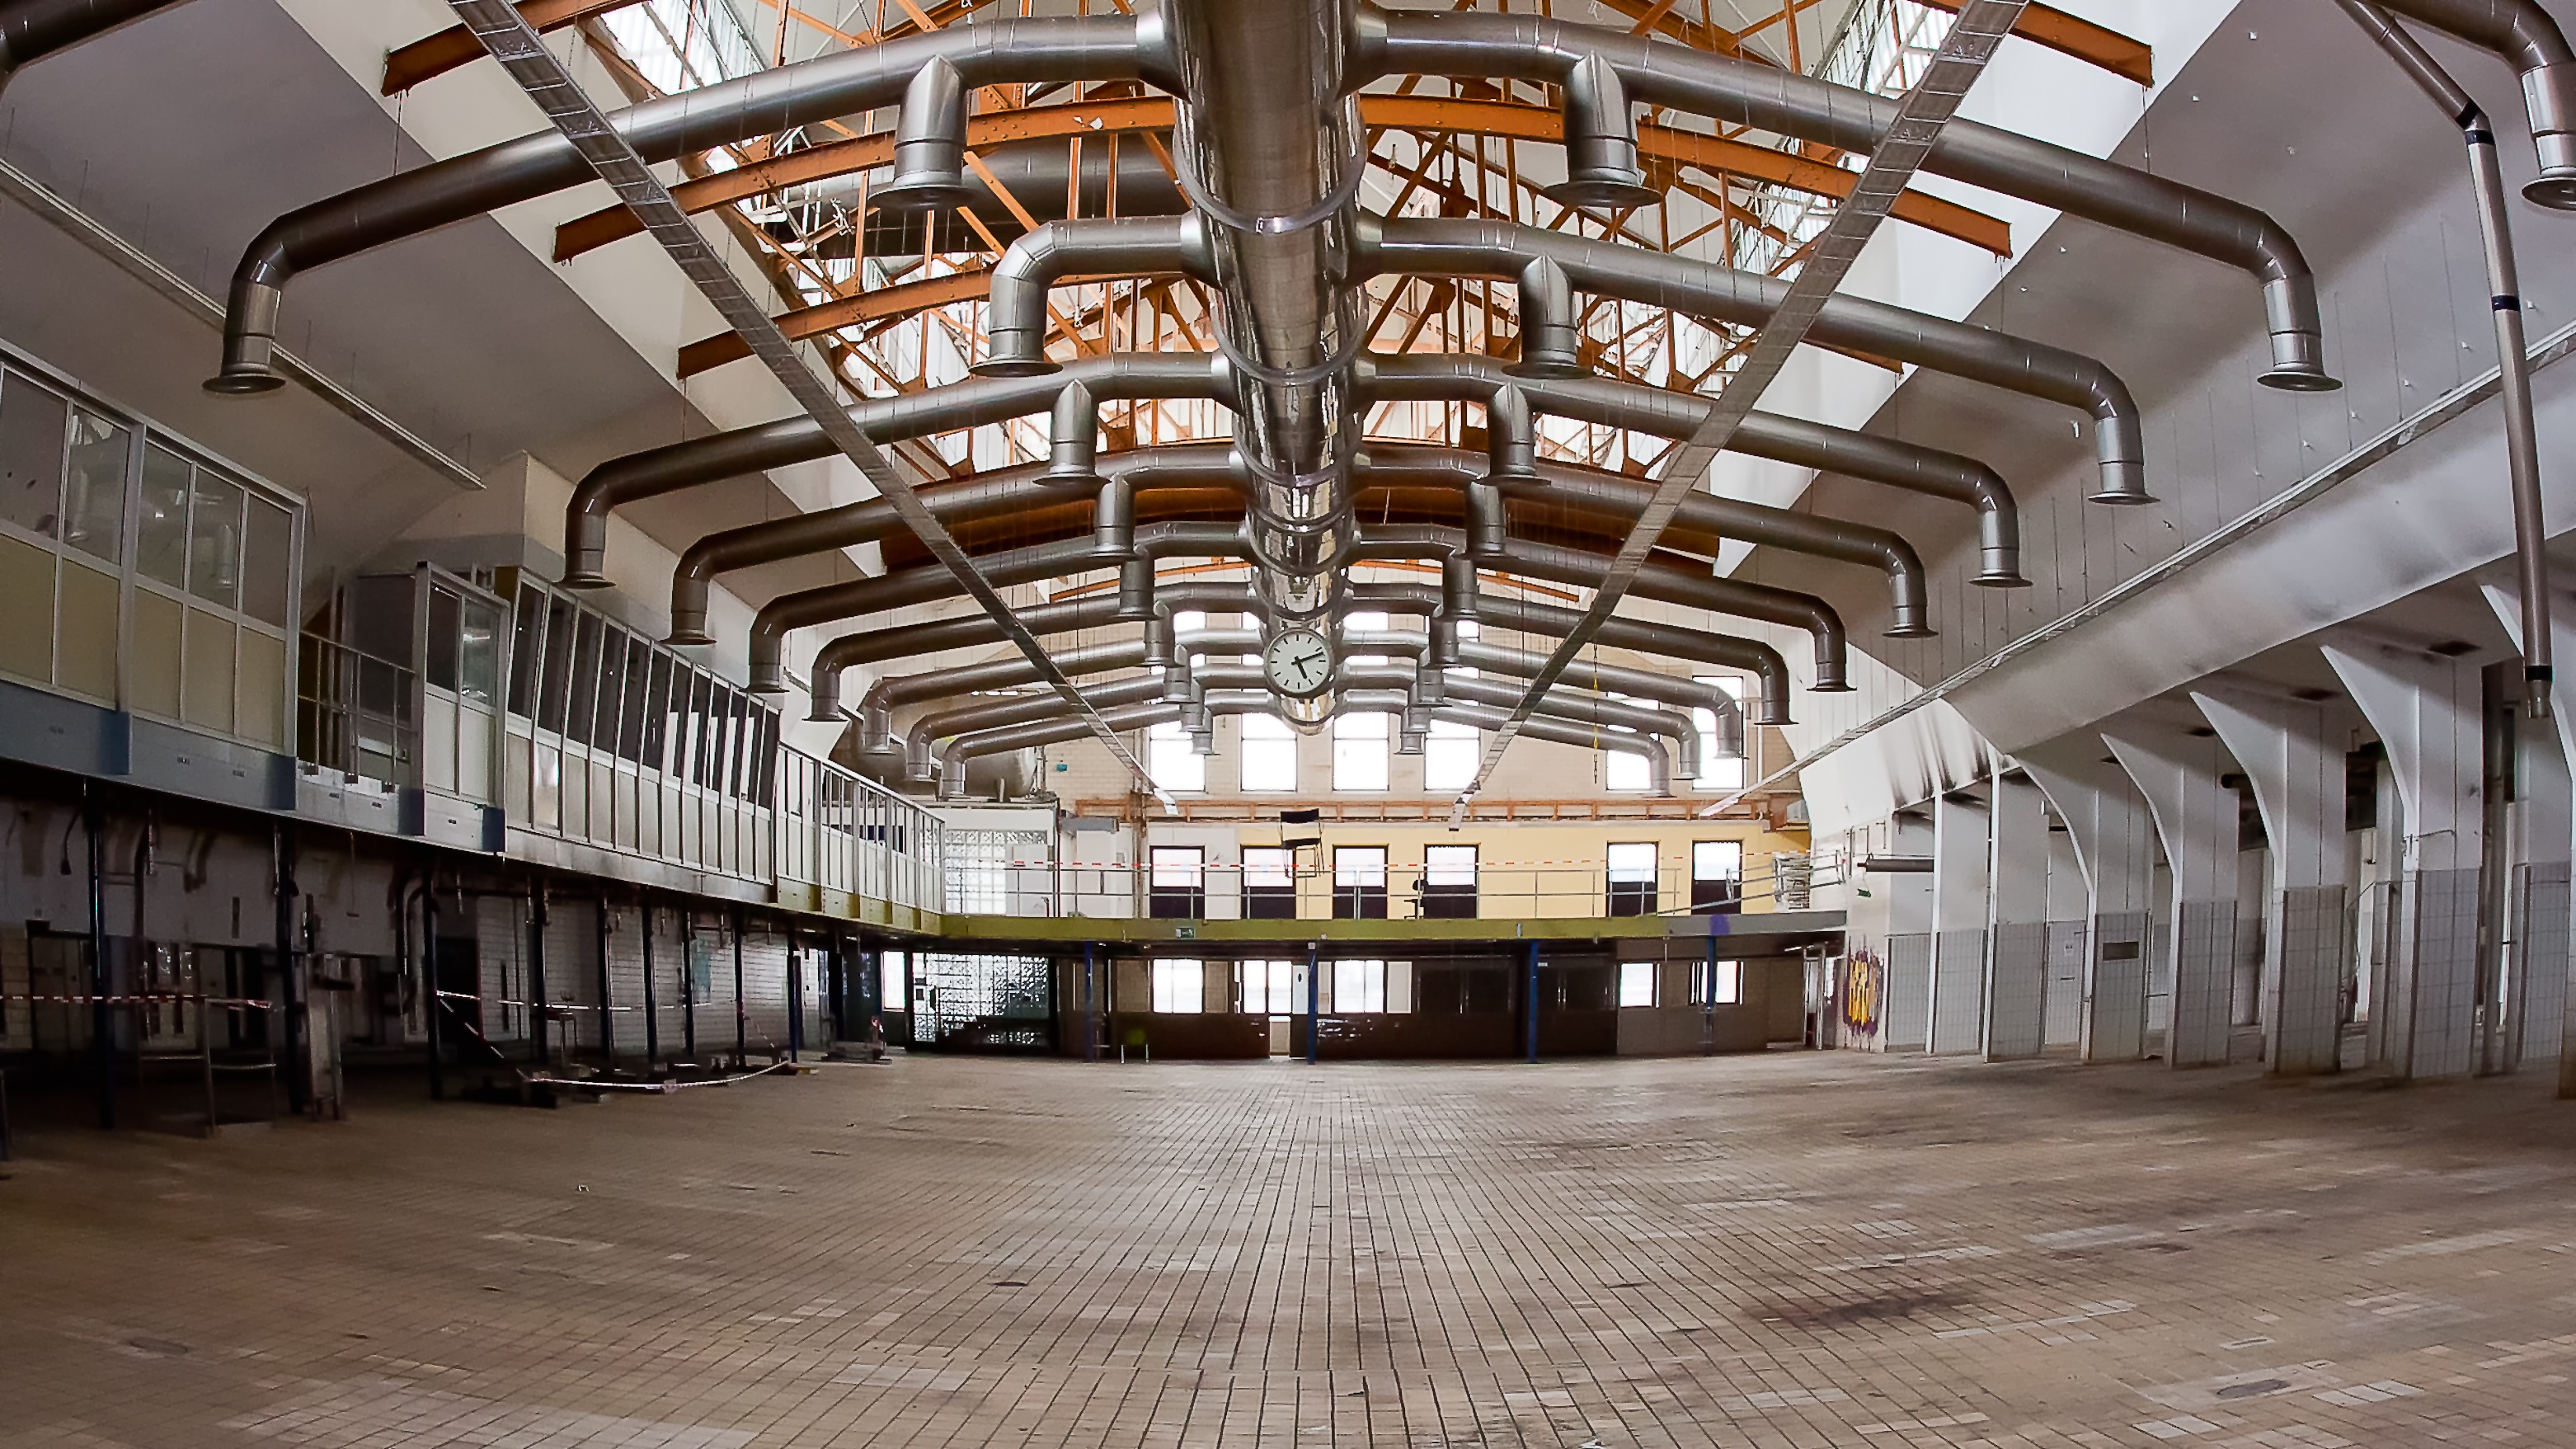
architecture, building, steel, hall, metal, machine, factory, industry, lighting, public transport, warehouse, symmetry, arcade, leave, rama, ventilation, industrial plant, factory building, lapsed, industrial hall, industrial park, butter factory